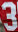
Number: 3